Craigie, South Ayrshire

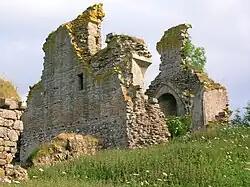
Craigie Castle.

John Wallace of Riccarton in the reign of David II was styled 'Wallayis of Richardtoun'. John married the heiress of Lindsay of Craigie circa 1371 and from this date Craigie was the chief residence of the family. The castle was abandoned and allowed to fall into ruins after 1600. The family moved to their castle at Newton on Ayr and later they built a mansion house on the banks of the River Ayr that they named Craigie.